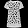
Label: Dress